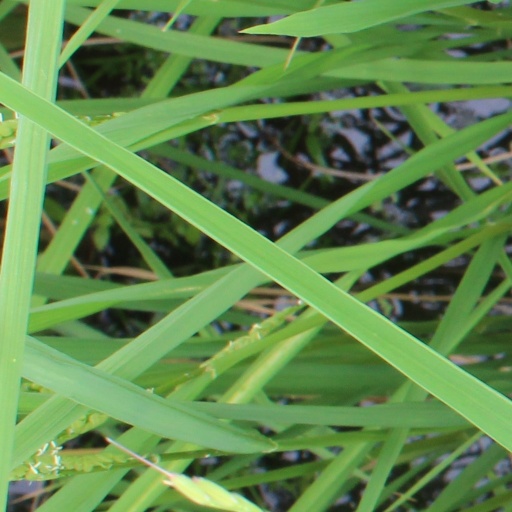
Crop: rice